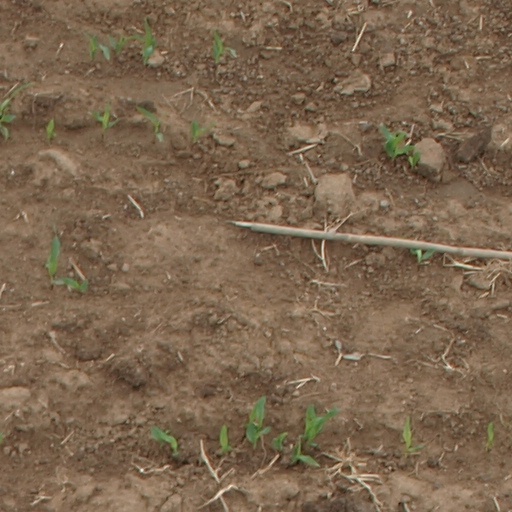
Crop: maize; corn